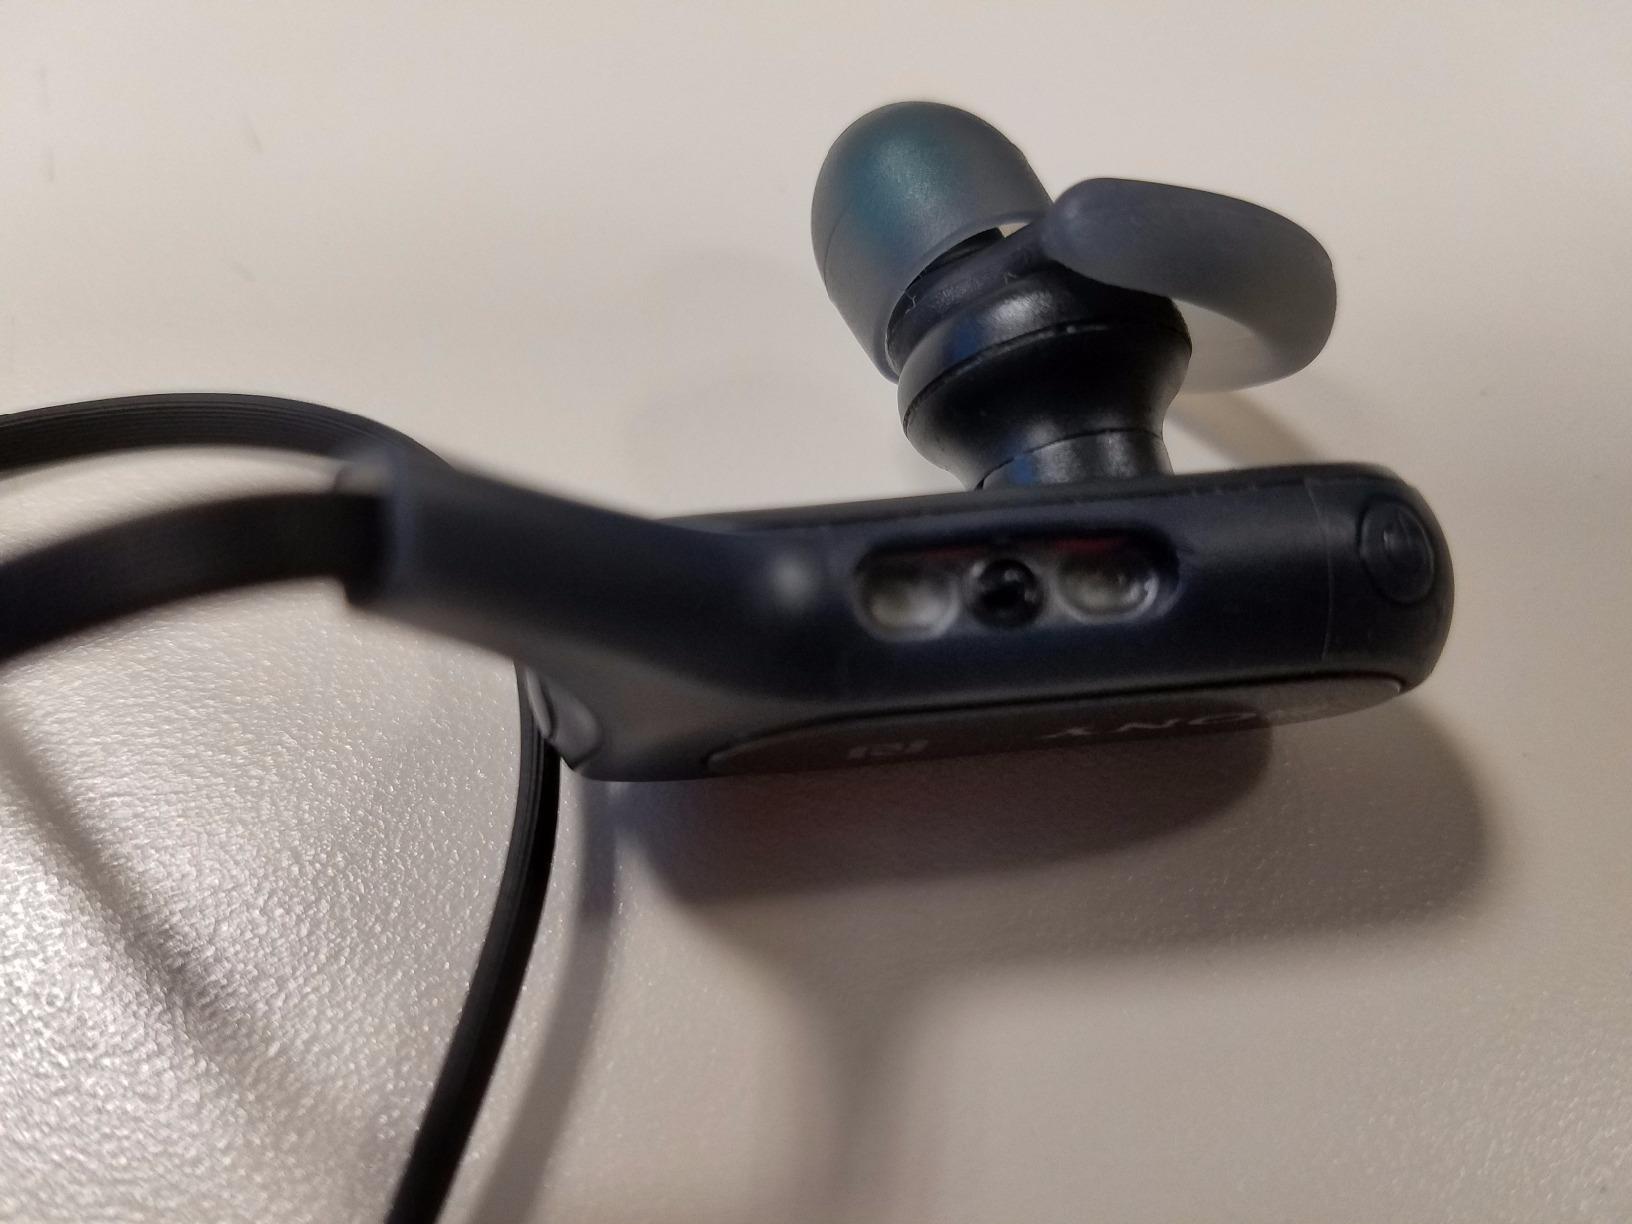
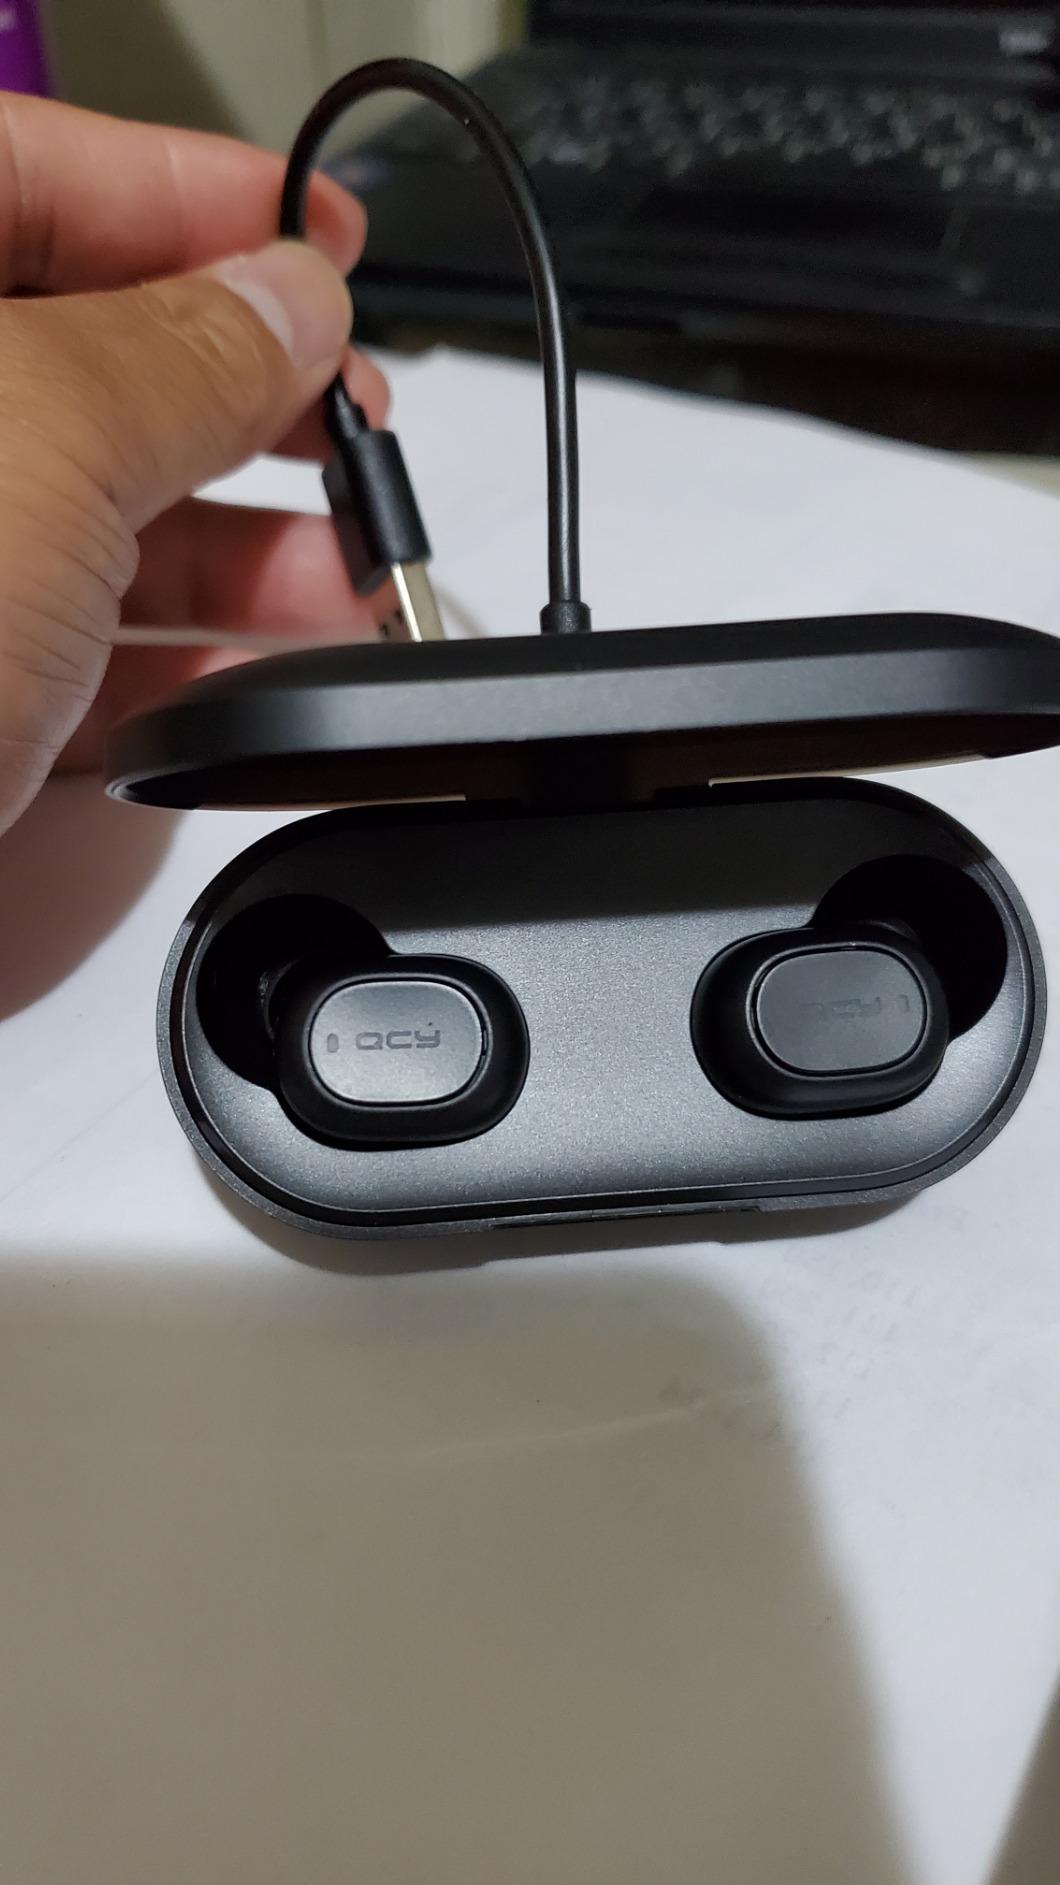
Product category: earbuds
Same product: no